List of UK Singles Downloads Chart number ones of the 2010s

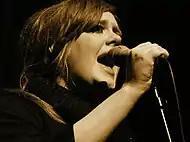
"Someone like You" by Adele spent five weeks at the top of the chart during 2011.

Eighteen different artists have had at least four number-one singles on the UK Singles Downloads Chart during the 2010s. The totals below include only credited performances, and do not include appearances on charity ensembles such as Helping Haiti or "The X Factor" finalists.